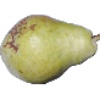
Label: Pear Williams 1